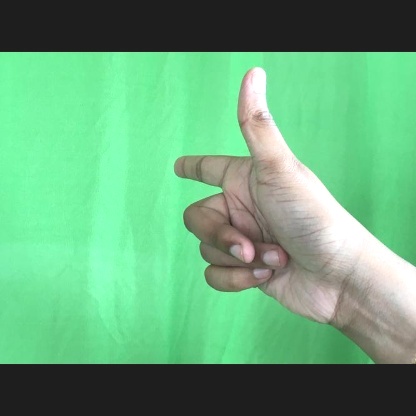
Mudra: Chandrakala